Urban planning in Communist countries

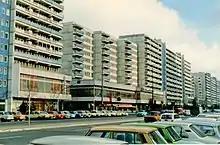
East Berlin in 1989

Therefore, for the first ten to fifteen years, most resources were directed towards the development of industry and the reconstruction of destroyed cities. In most cases, this reconstruction was executed without any urban planning for several reasons. Firstly, reconstruction had to start immediately as there was not enough time to develop a detailed plan. Secondly, the man-power and expertise for developing urban plans in great numbers were not available.